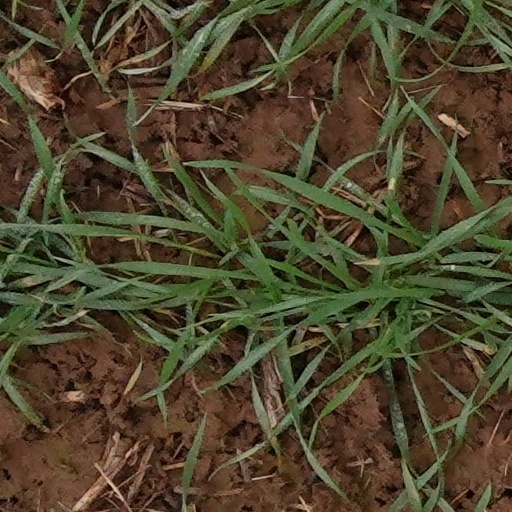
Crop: wheat